Balanitis

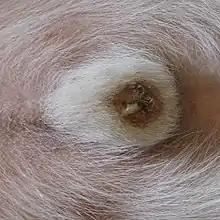
Prepuce of a dog affected by balanoposthitis

In dogs, balanoposthitis is caused by a disruption in the integumentary system, such as a wound or intrusion of a foreign body. A dog with this condition behaves normally, with the exception of excessive licking at the prepuce, and a yellow green, pus-like discharge is usually present.